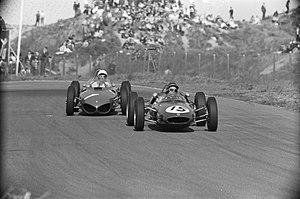
Le Grand Prix d'Allemagne 1961, disputé sur le Nürburgring le 6 août 1961, est la centième épreuve du championnat du monde de Formule 1 courue depuis 1950 et la sixième manche du championnat 1961. Il est également dénommé Grand Prix d'Europe 1961.
Le Grand Prix de Belgique 1961, disputé sur le circuit de Spa-Francorchamps le 18 juin 1961, est la quatre-vingt-dix-septième épreuve du championnat du monde de Formule 1 courue depuis 1950 et la troisième manche du championnat 1961.
Le Grand Prix des Pays-Bas 1961, disputé sur le circuit de Zandvoort le 22 mai 1961, est la quatre-vingt-seizième épreuve du championnat du monde de Formule 1 courue depuis 1950 et la deuxième manche du championnat 1961.